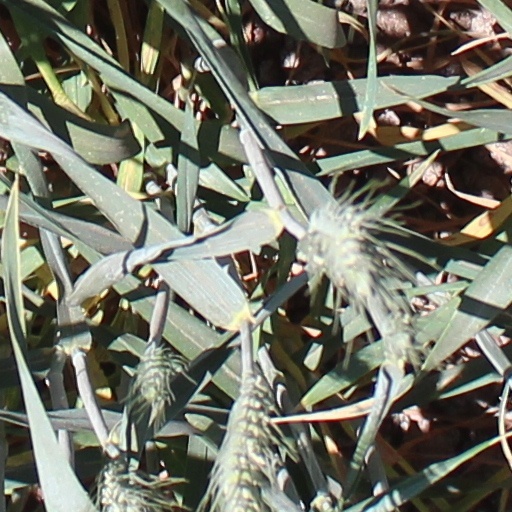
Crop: wheat